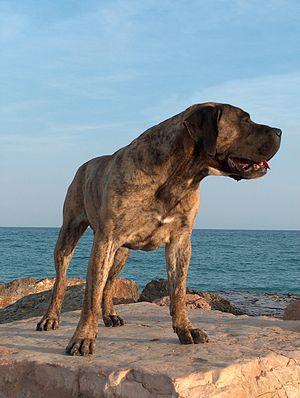
Grande Canarie, en espagnol Gran Canaria, est une île d'Espagne située dans l'océan Atlantique et faisant partie des îles Canaries. Deuxième île la plus peuplée de cet archipel après Tenerife, Grande Canarie est parfois comparée à un continent en miniature en raison de la diversité de ses paysages et de ses climats. Grande Canarie avec une superficie de 1 560 kilomètres carrés et une altitude maximum de 1 956 m avec le pic de las Nieves, est la troisième plus grande île de l'archipel en étendue et en altitude.
La liste de symboles de plantes et d'animaux des îles Canaries, dans son ensemble et de chacune des îles, a été établie en tant que symboles par décret-loi du 30 avril 1991 par le Gouvernement des Canaries.